Henry Greffulhe

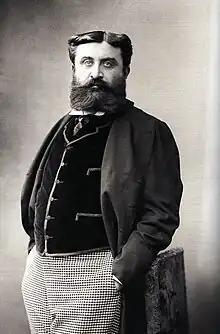
Photograph taken by Nadar in 1881

Count Henry Jules Charles Emmanuel Greffulhe (25 December 1848 – 31 March 1932) was a French heir, socialite and politician. He was the son of Louis-Charles Greffuhle and his wife, Félicité-Pauline-Marie de la Rochefoucauld d'Estissac.